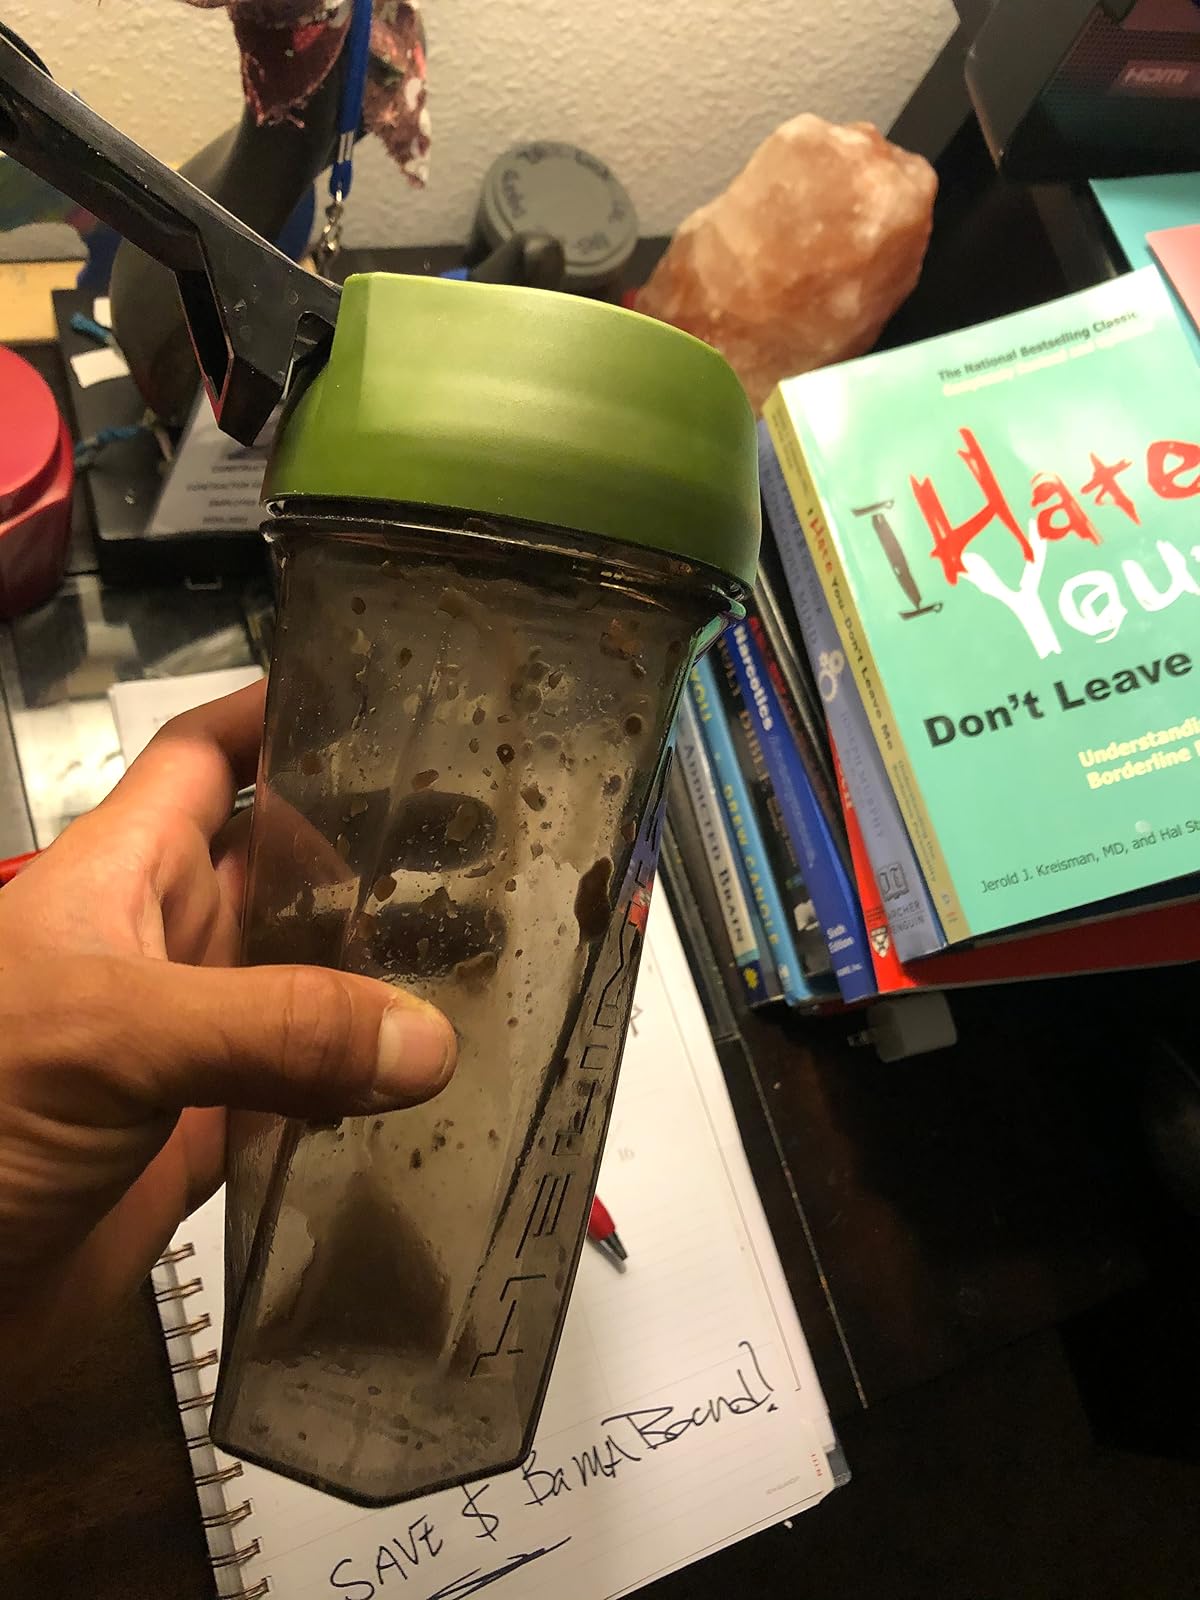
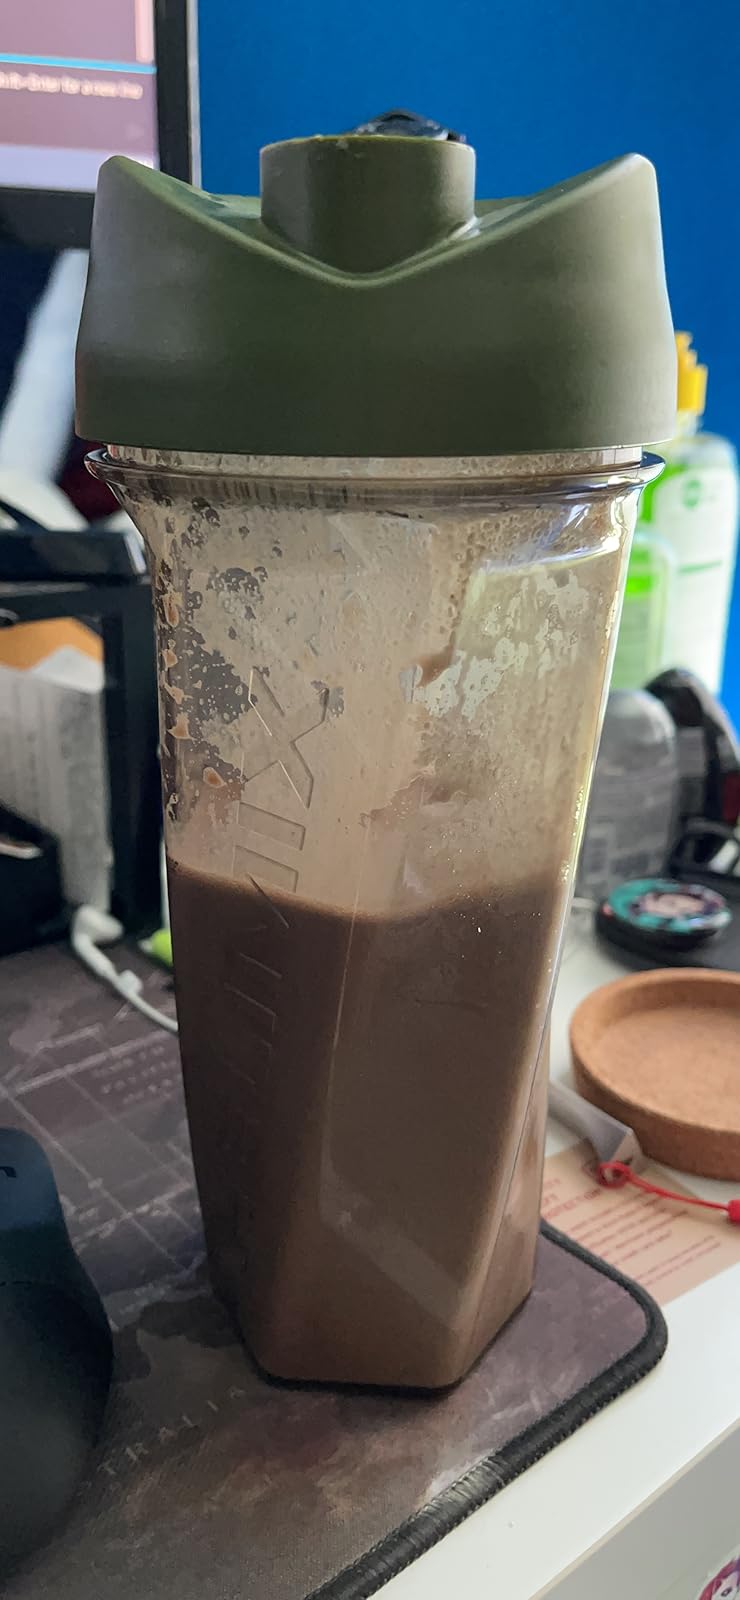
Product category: items_blender
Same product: yes